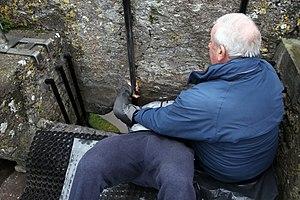
Le château de Blarney est situé dans la petite ville de Blarney dans le Comté de Cork en Irlande.